2012 Heart of America Athletic Conference football season

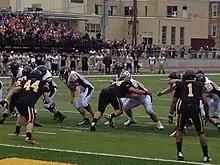
Baker's offense lines up against the Ottawa Braves on the way to their 27–20 victory.

Baker and Ottawa met in the season's first NAIA "Game of the Week" on August 25. This was the sixth time that both teams have met in their season opener, and the 81st meeting all-time for the two programs. Going into the game, Baker led the rivalry 45-33-2 including a 41-16 victory in 2011.